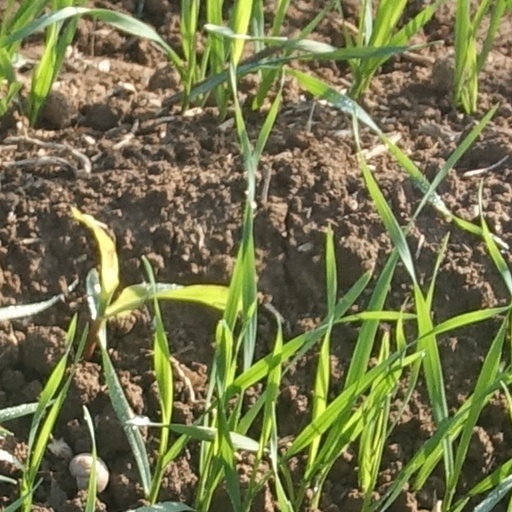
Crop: wheat